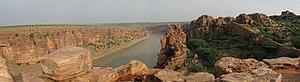
Le Pennar est un fleuve du sud de l'Inde. Il prend sa source dans les collines de Nandi, s'écoule vers l'est à travers l’État d’Andhra Pradesh et se déverse dans le Golfe du Bengale. Sa longueur est de 597 km, et son bassin hydrographique possède une superficie de 55 213 km². L'apport des précipitations est de 500 mm en moyenne, mais le régime est très irrégulier, d'où de fréquentes sécheresses à proximité des terres désertiques du Radjasthan. Les Ghâts occidentaux créent une barrière climatique pour le bassin du Pennar.